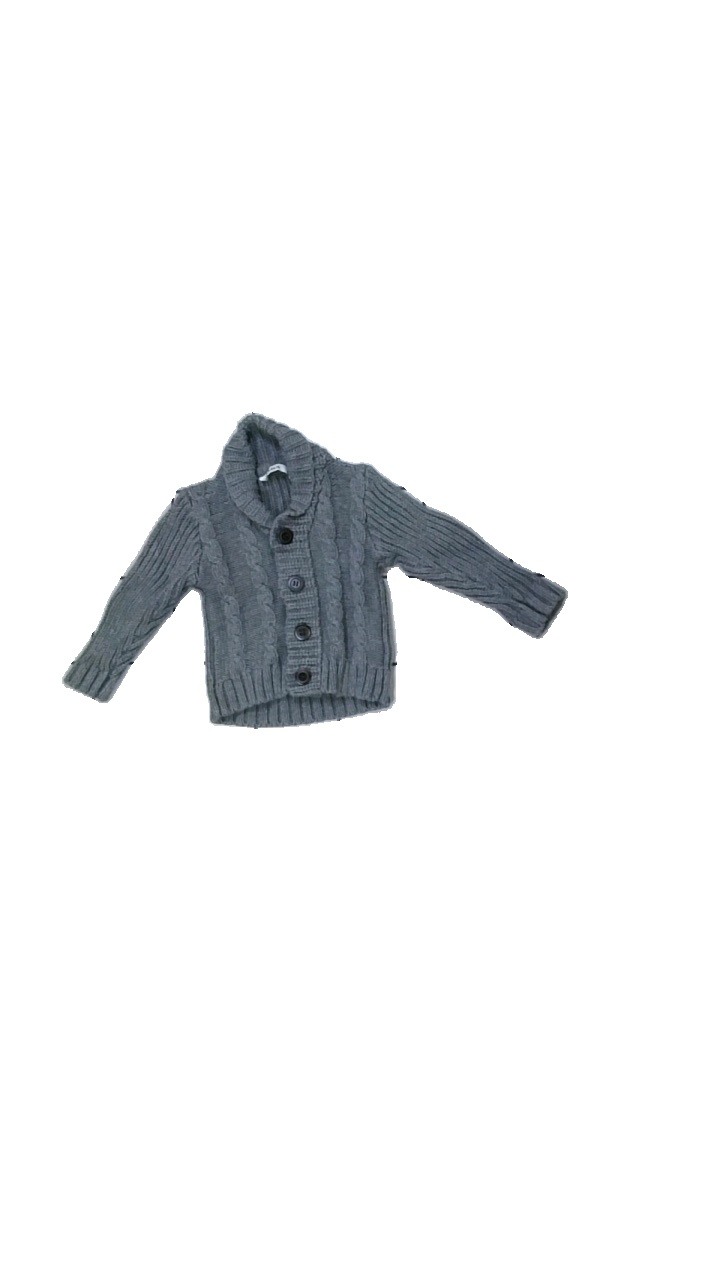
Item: Cardigan (Children)
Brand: Cubus
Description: grå kofta med knappar, lite nopprig
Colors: Grey
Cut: Regular
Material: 100% cotton
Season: All
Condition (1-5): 4
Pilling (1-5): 4
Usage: Reuse
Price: <50